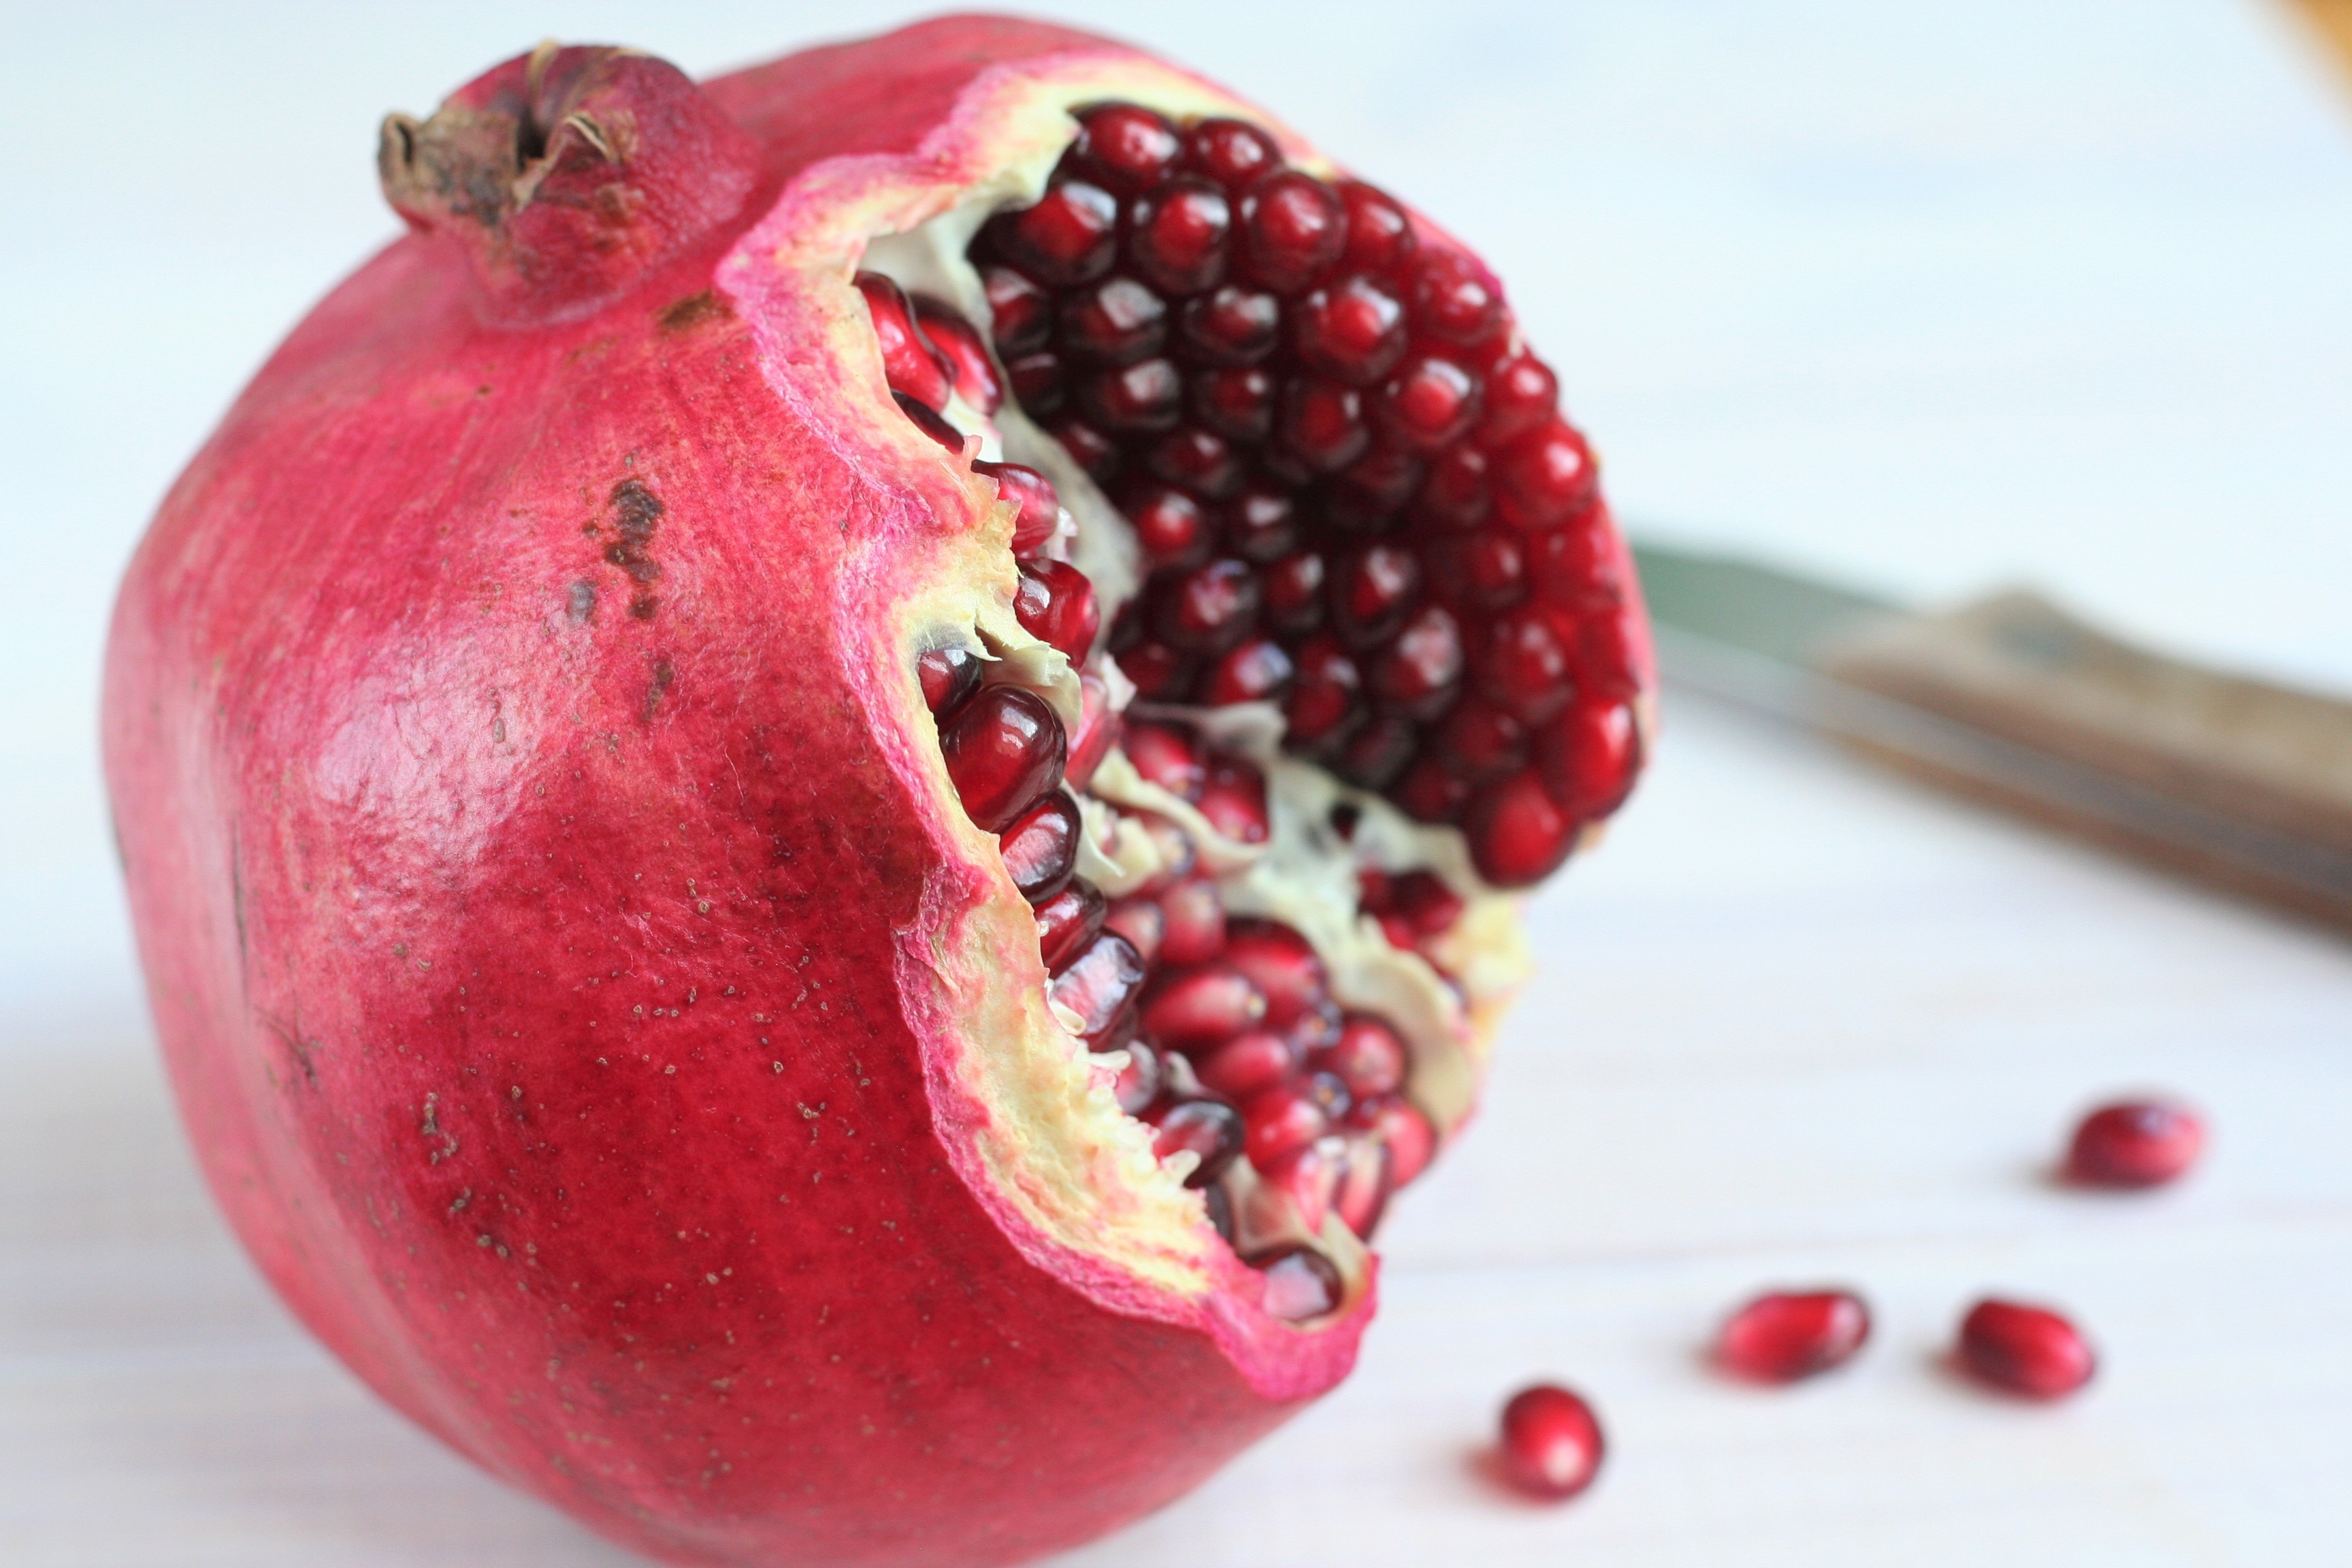
nature, plant, fruit, berry, food, red, produce, fresh, closeup, health, pomegranate, eating, antioxidant, vitamins, grains, the richness of, ripe fruit, pomegranate seeds, exotic fruit, southern fruits, cut fruit, frutti di bosco